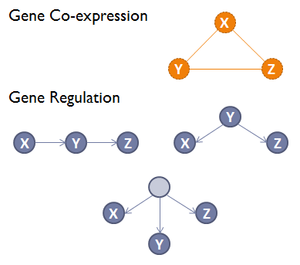
L'expression d'un gène est la transcription et la traduction d'un gène en ARN messager et donc en protéines. Il y a co-expression quand plusieurs gènes s'expriment dans des conditions similaires.